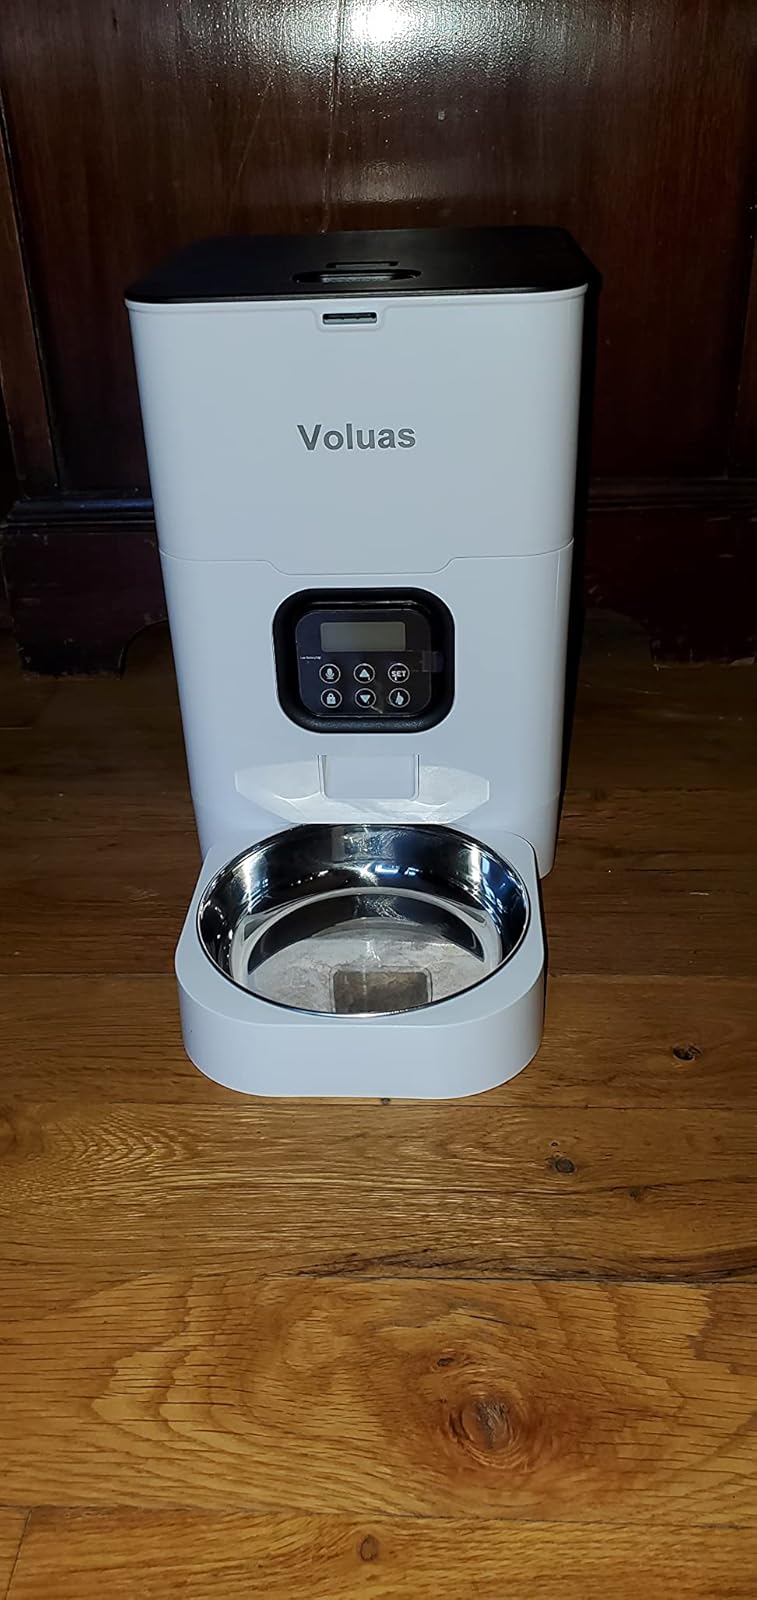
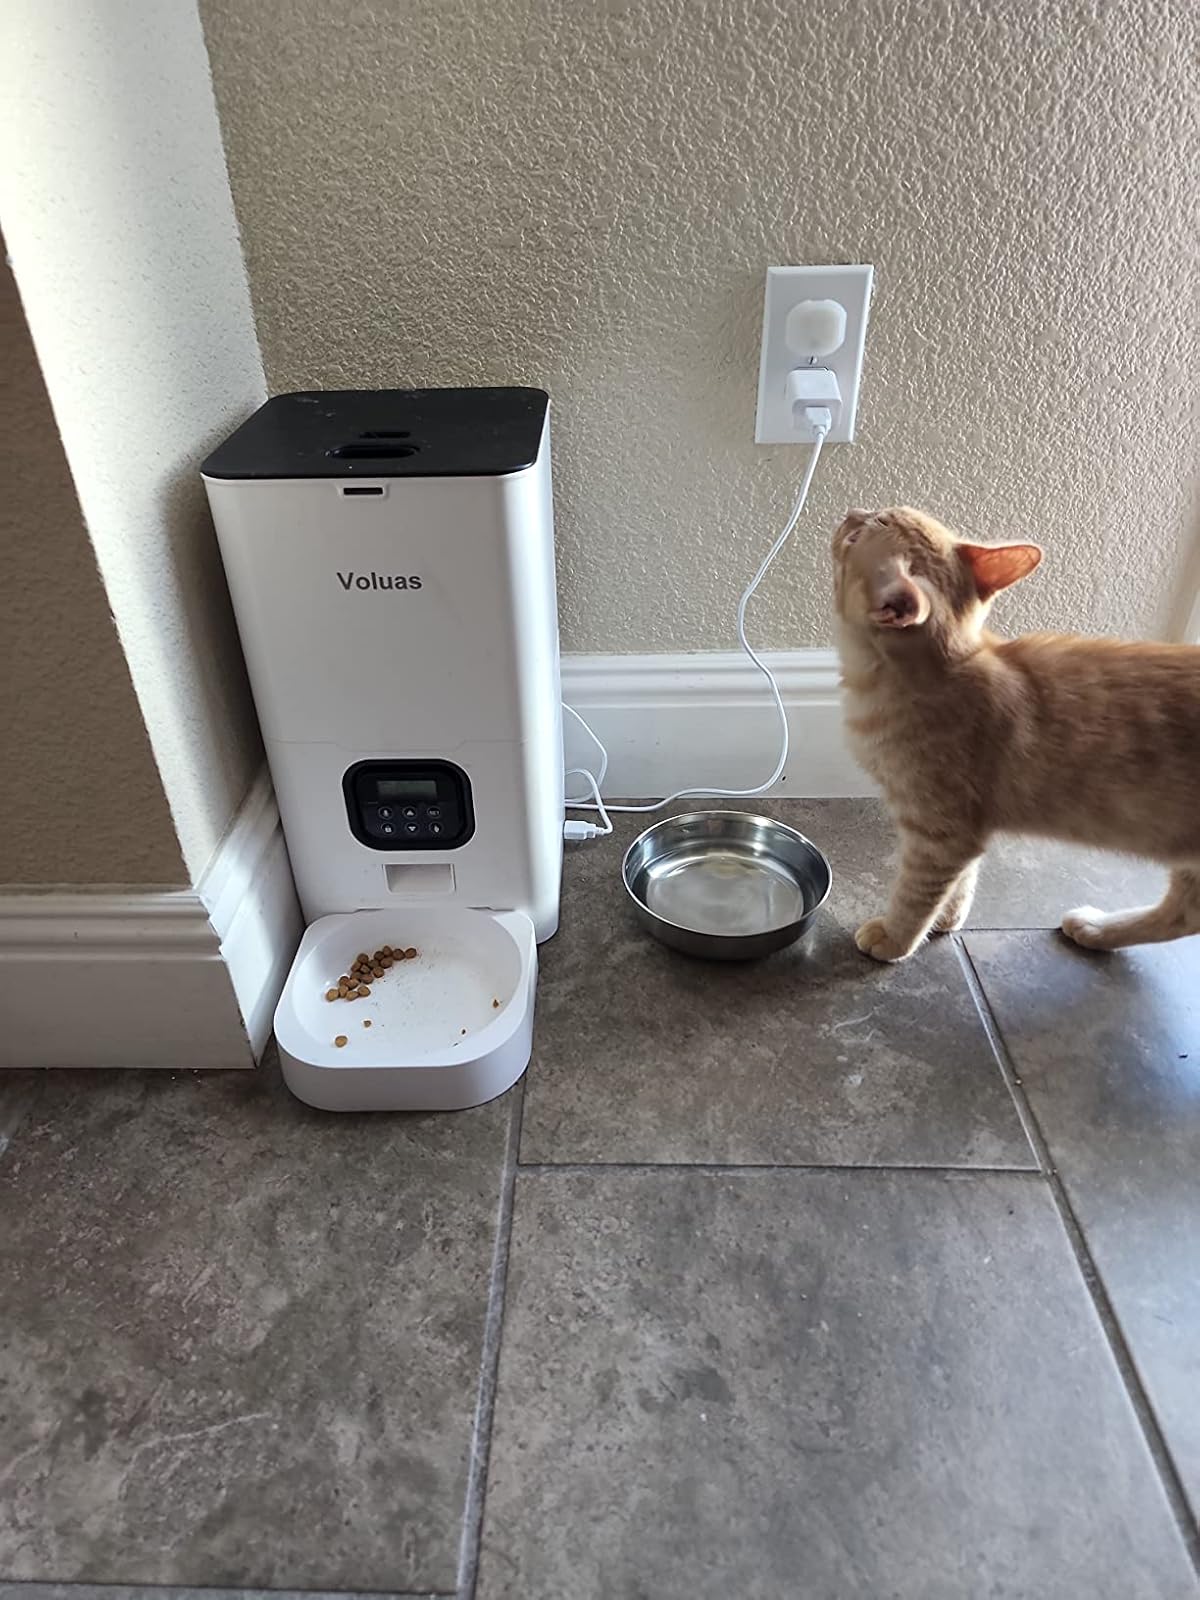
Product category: items_feeder
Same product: yes